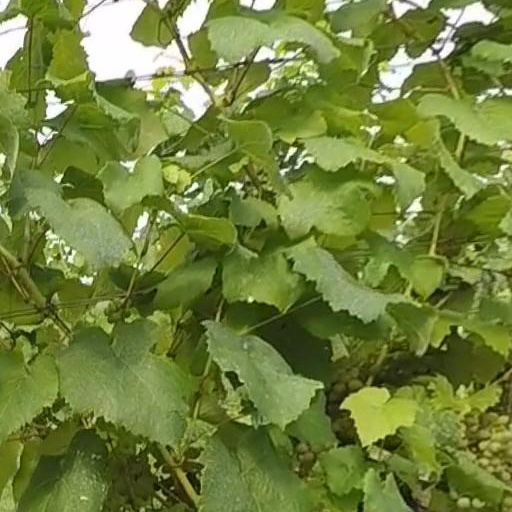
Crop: grape